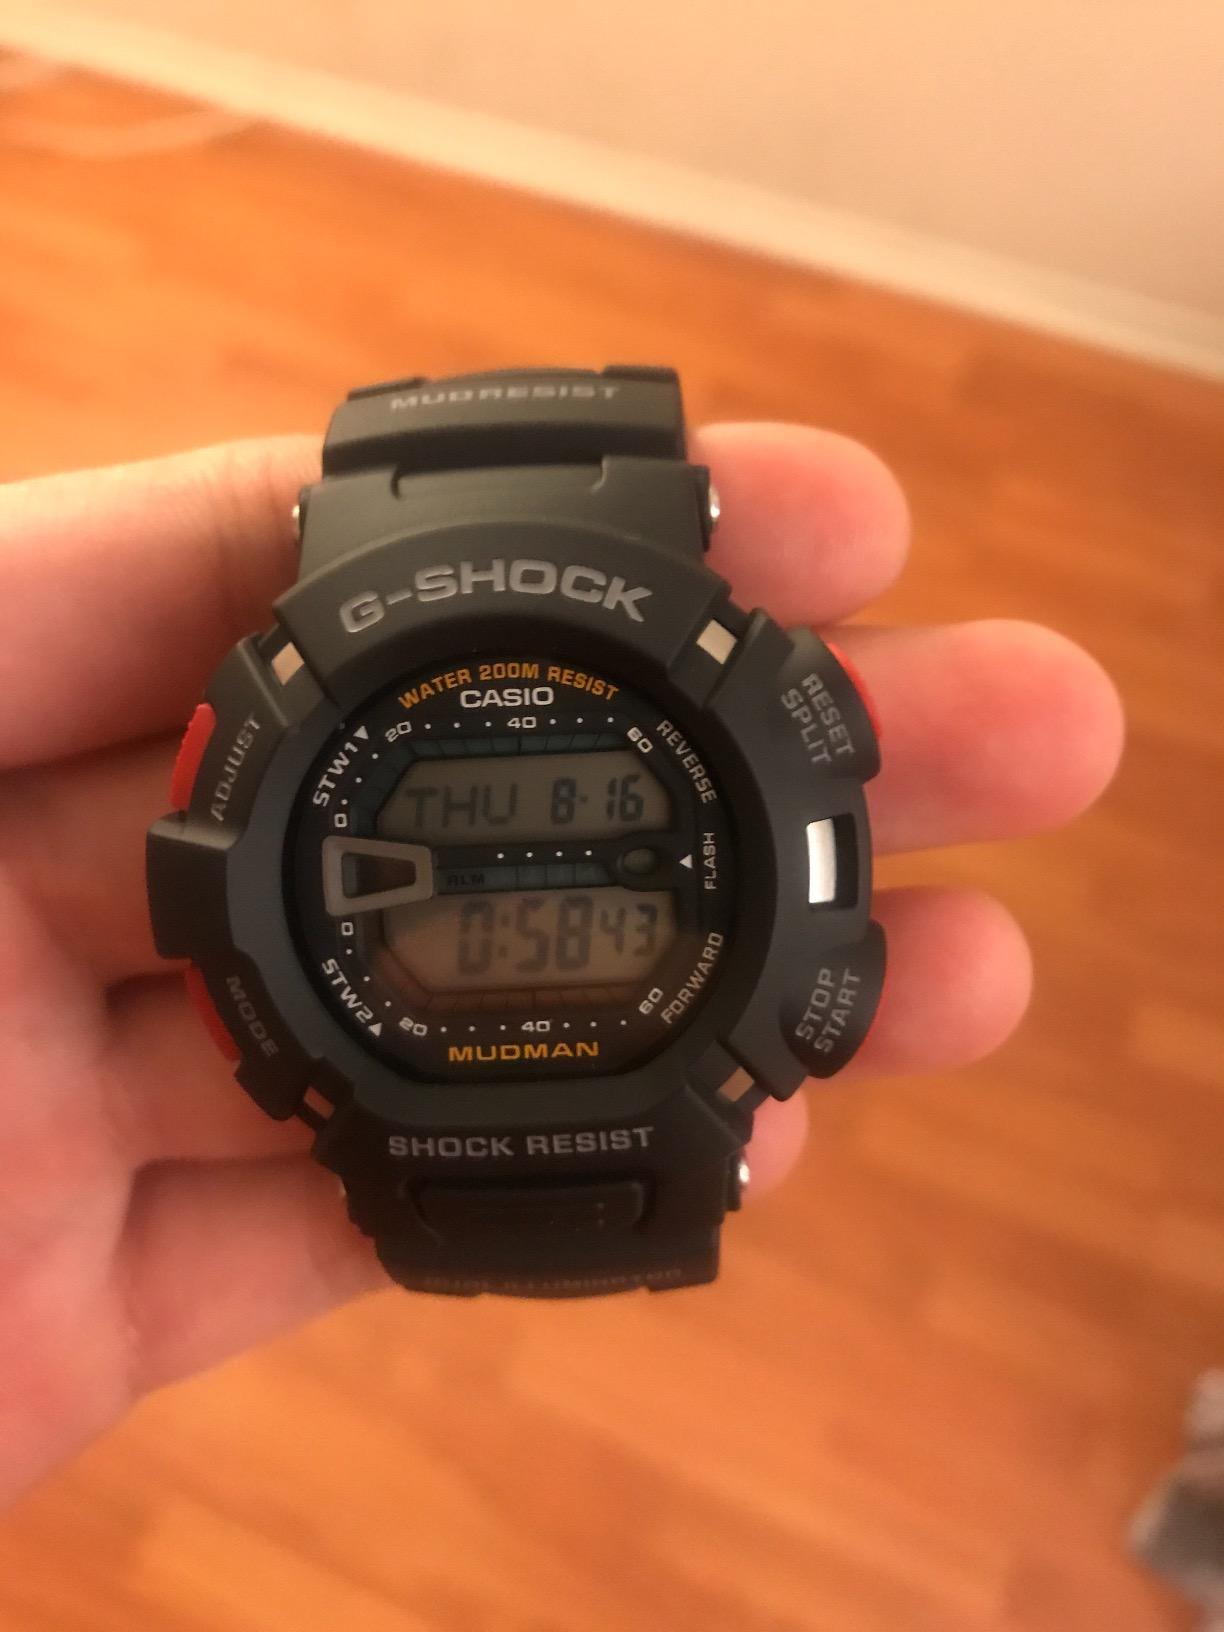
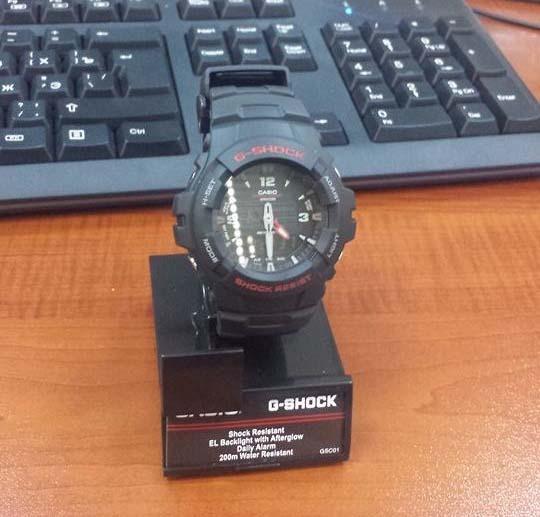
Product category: accessories_watch
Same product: no